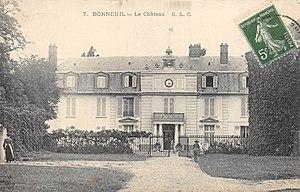
Carte postale - Bonneuil - Le château
Le château du Rancy est situé dans la commune de Bonneuil-sur-Marne dans le département du Val-de-Marne en France.
François-Pierre-Louis de la Motte-Baracé de Senonnes, marquis de Senonnes, né le 5 mars 1758 à Senonnes, est un militaire et aristocrate français, mort guillotiné pendant la Révolution française le 7 avril 1794 à Paris.